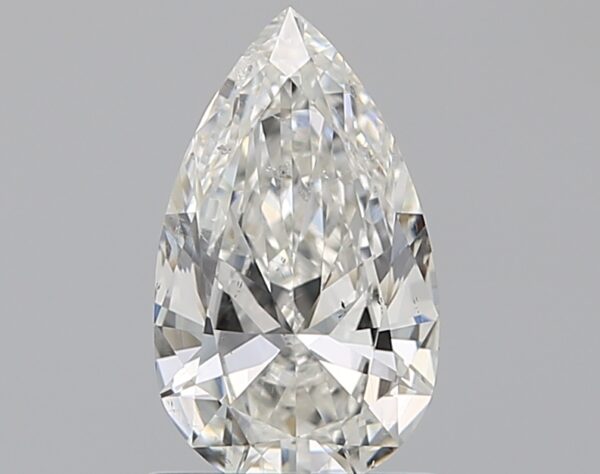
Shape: pear
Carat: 0.9
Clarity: SI2
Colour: G
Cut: EX
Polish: EX
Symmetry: VG
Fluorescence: F
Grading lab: GIA
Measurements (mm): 9.12 x 5.37 x 3